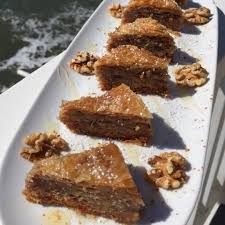
Yemek: baklava